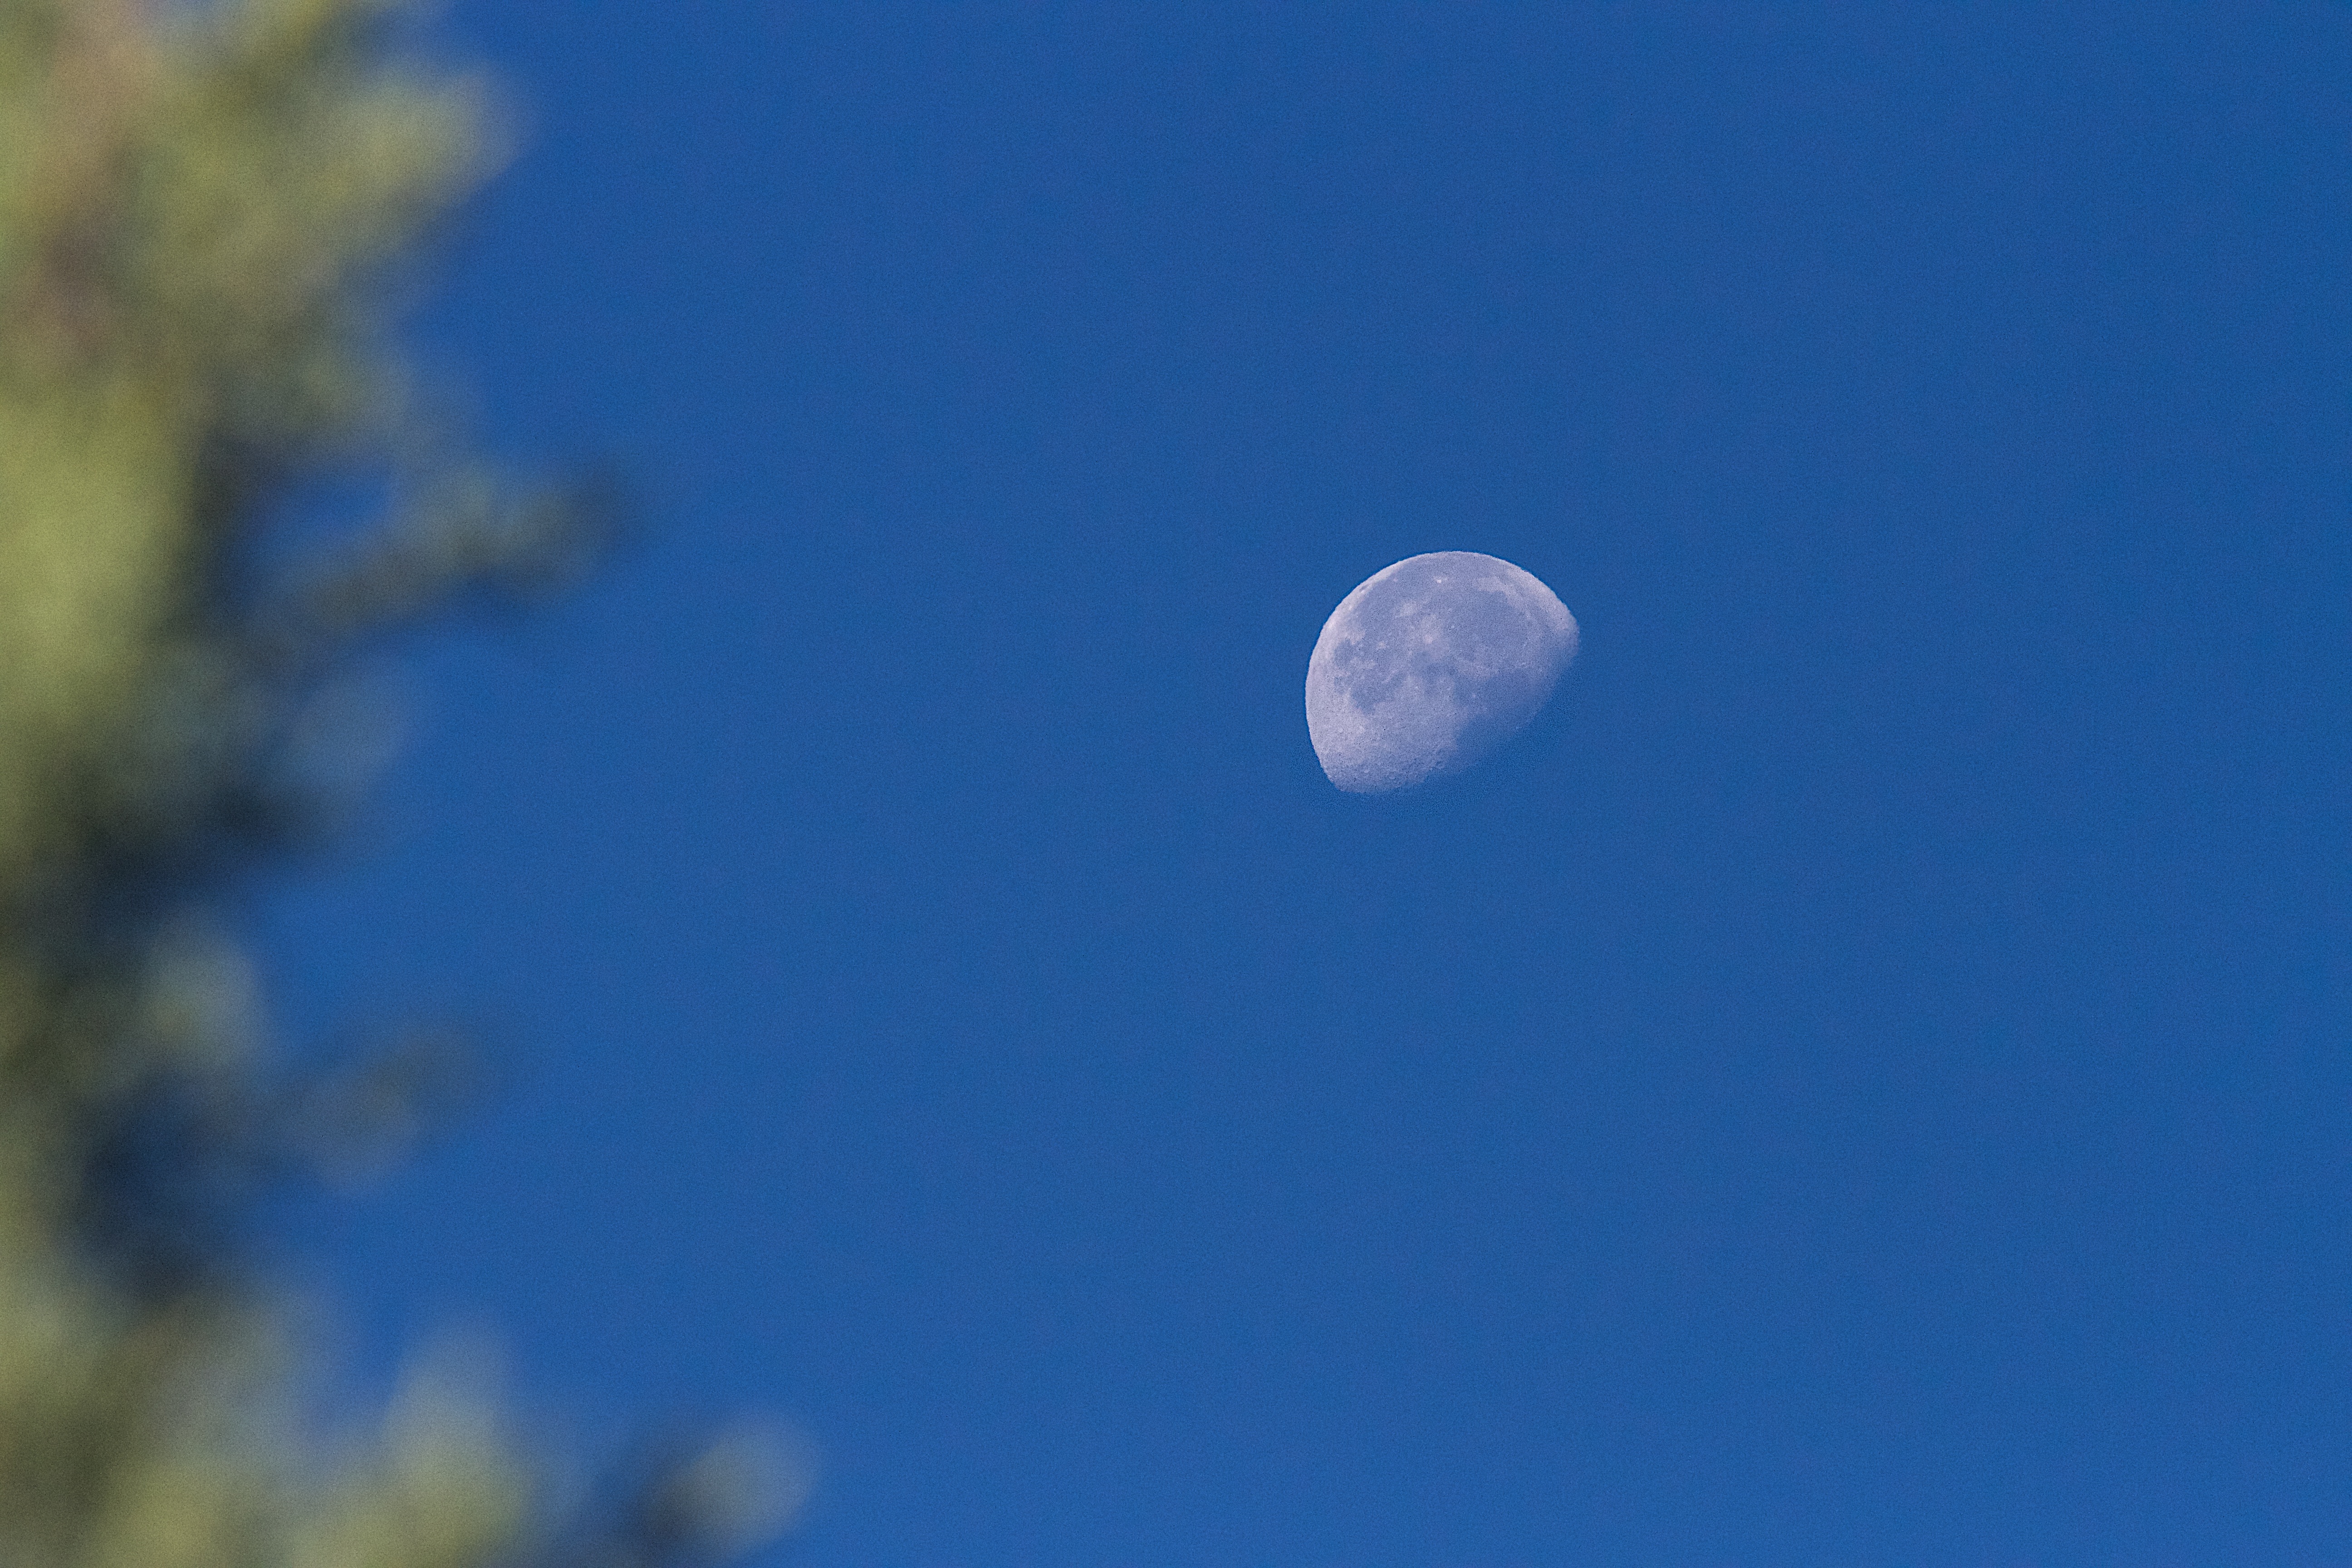
cloud, sky, atmosphere, blue, moon, astronomical object, atmosphere of earth